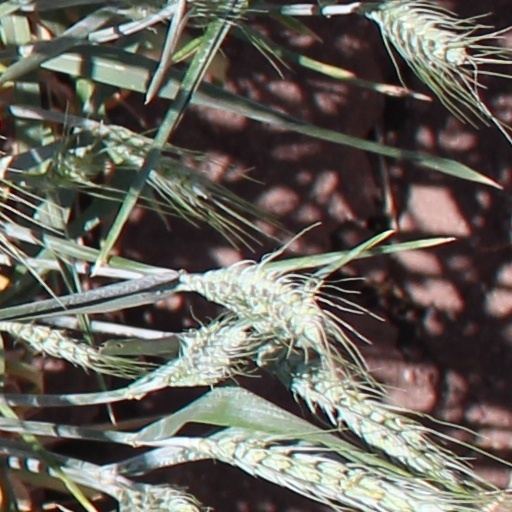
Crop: wheat